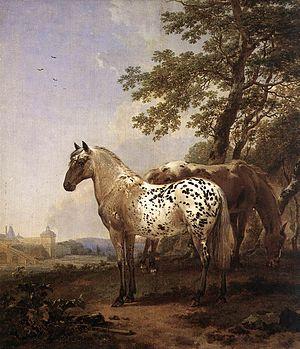
Nicolaes Pietersz. Berchem ou Berghem, né à Haarlem le 1ᵉʳ octobre 1620 et mort à Amsterdam le 18 février 1683, est un peintre, dessinateur et graveur néerlandais du siècle d'or.